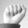
ASL letter: A